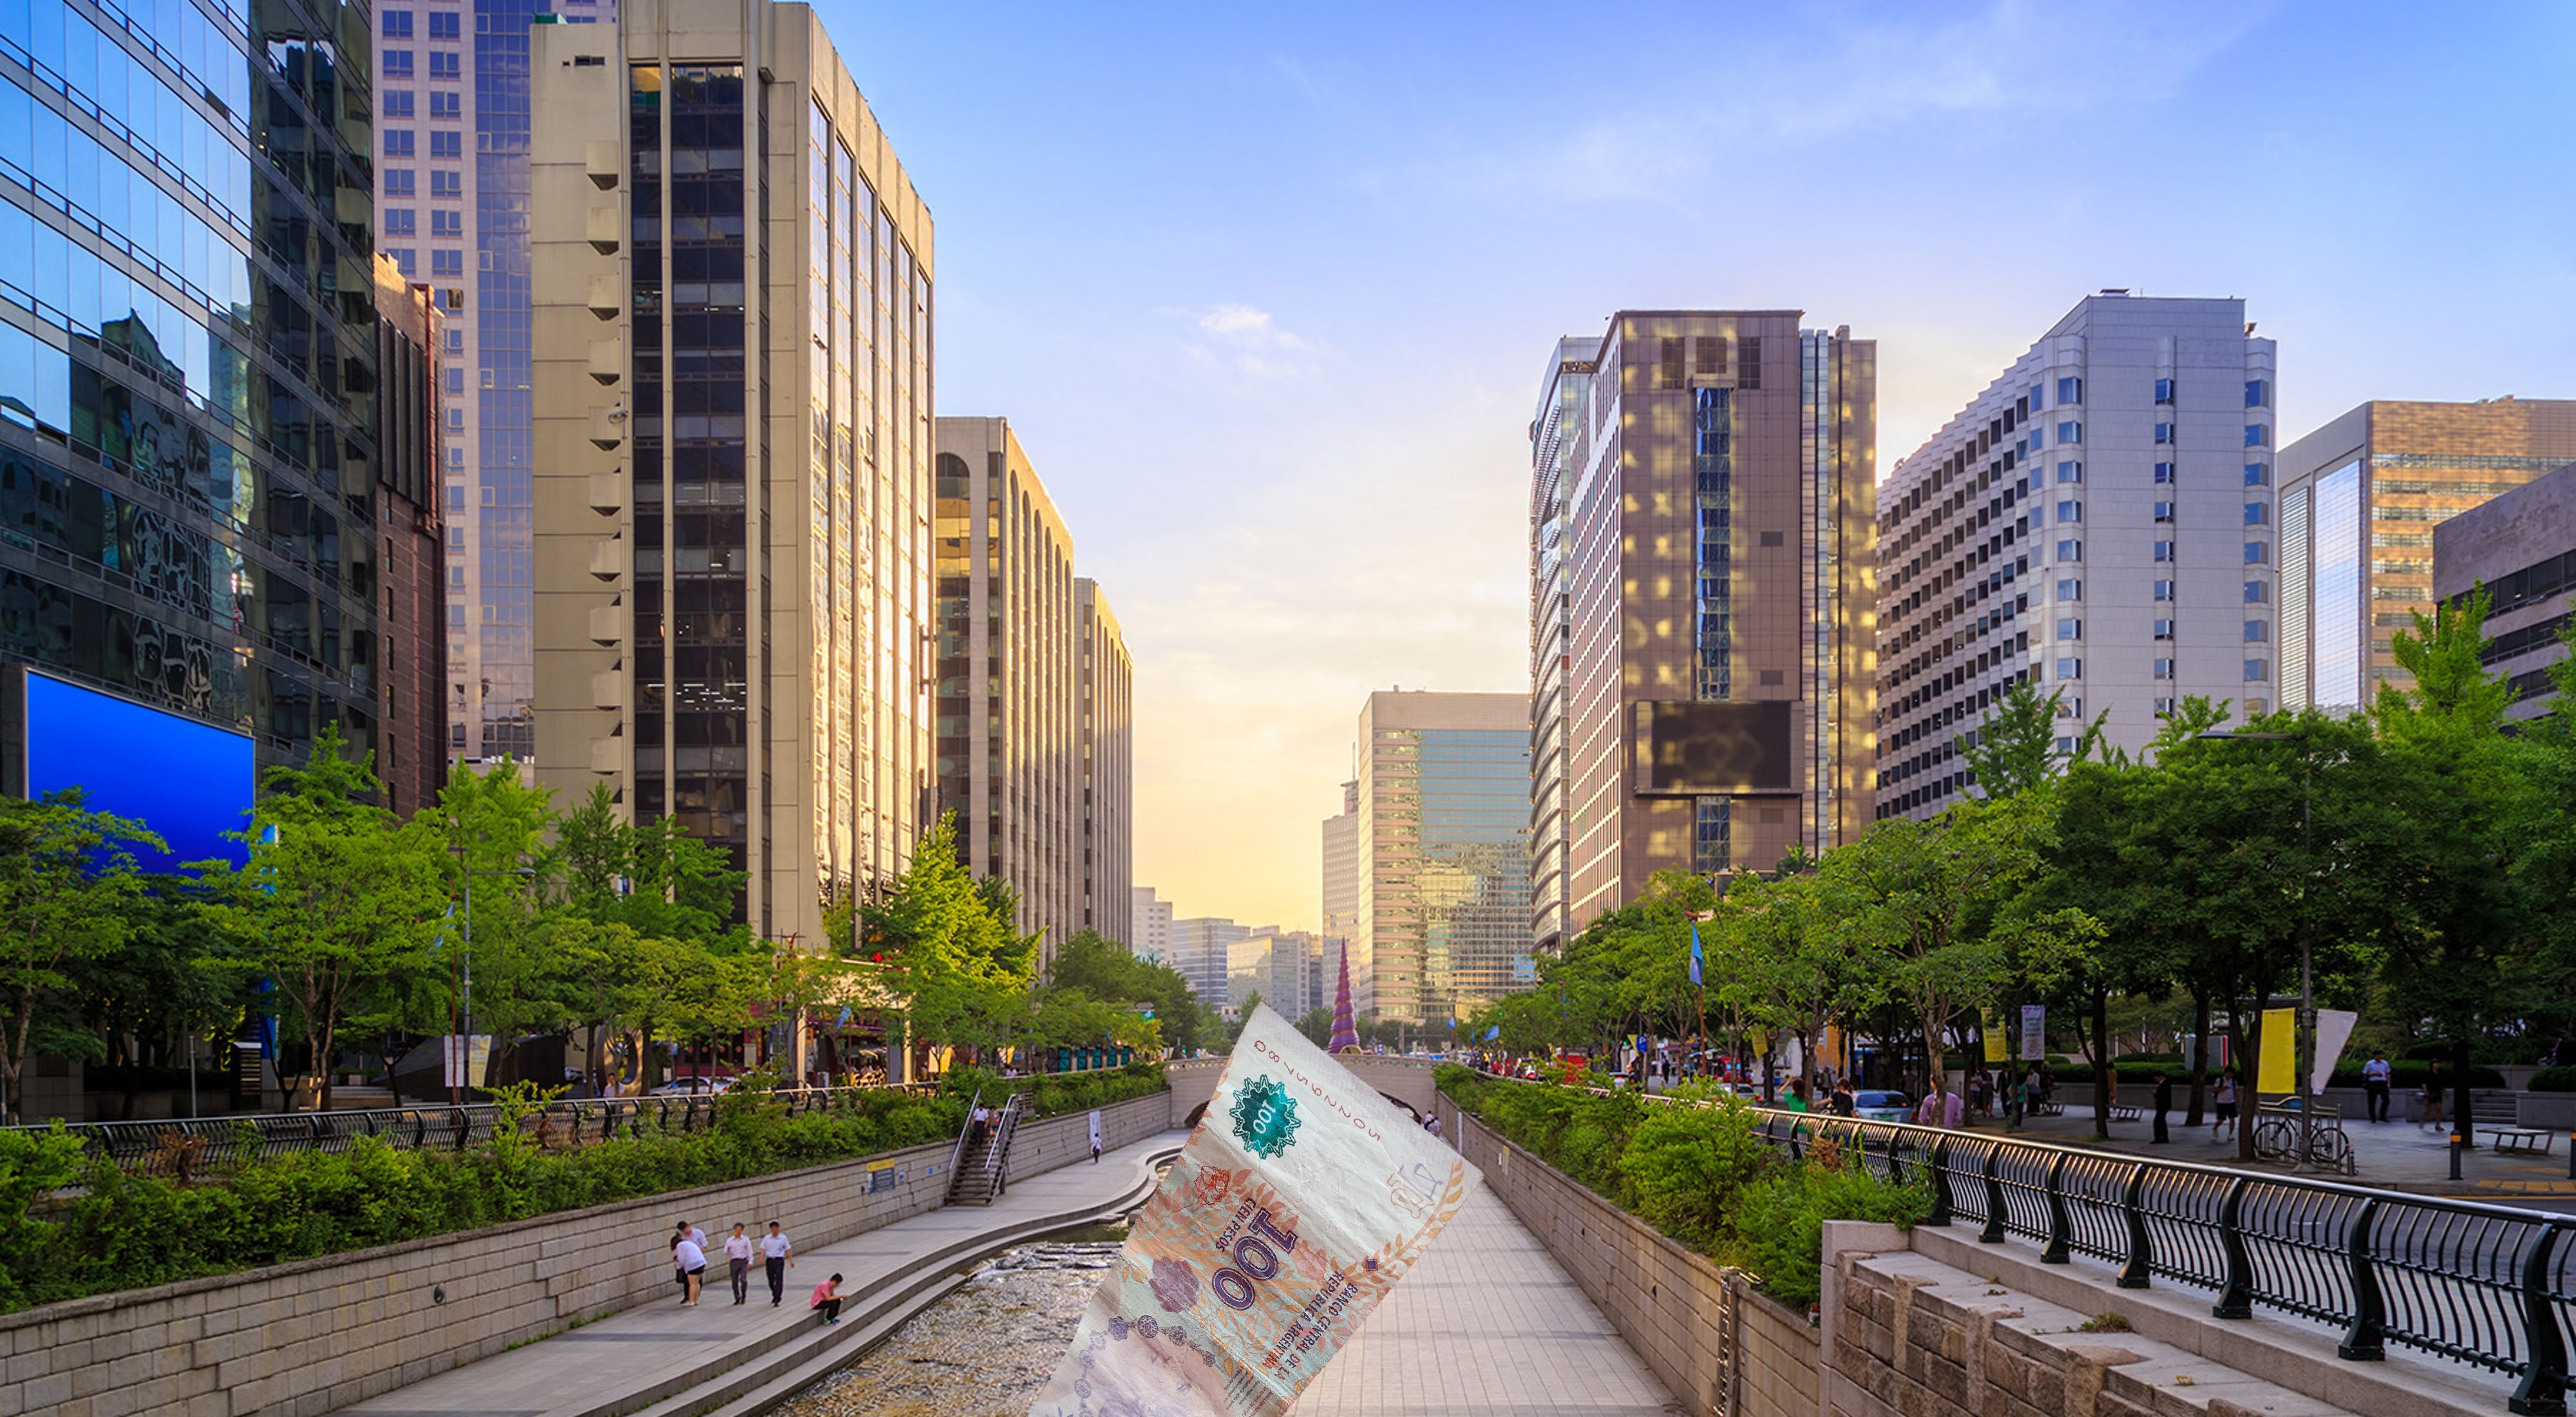
Denominación: 100